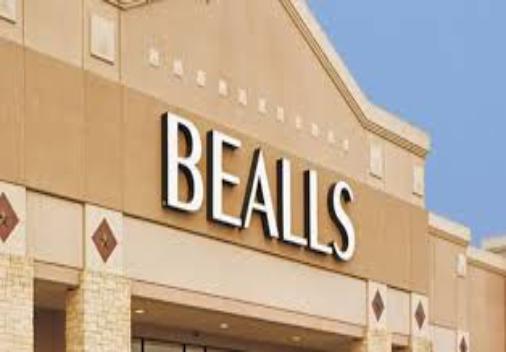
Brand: bealls
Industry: Others